Colin Walker (footballer, born 1958)

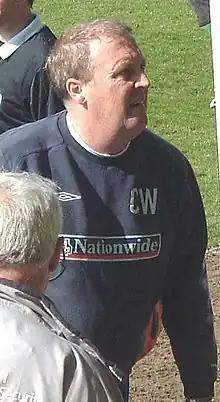
Walker with York City in 2007

Colin Walker (born 1 May 1958) is a former professional footballer and manager who is head of coaching at EFL League Two side Grimsby Town.